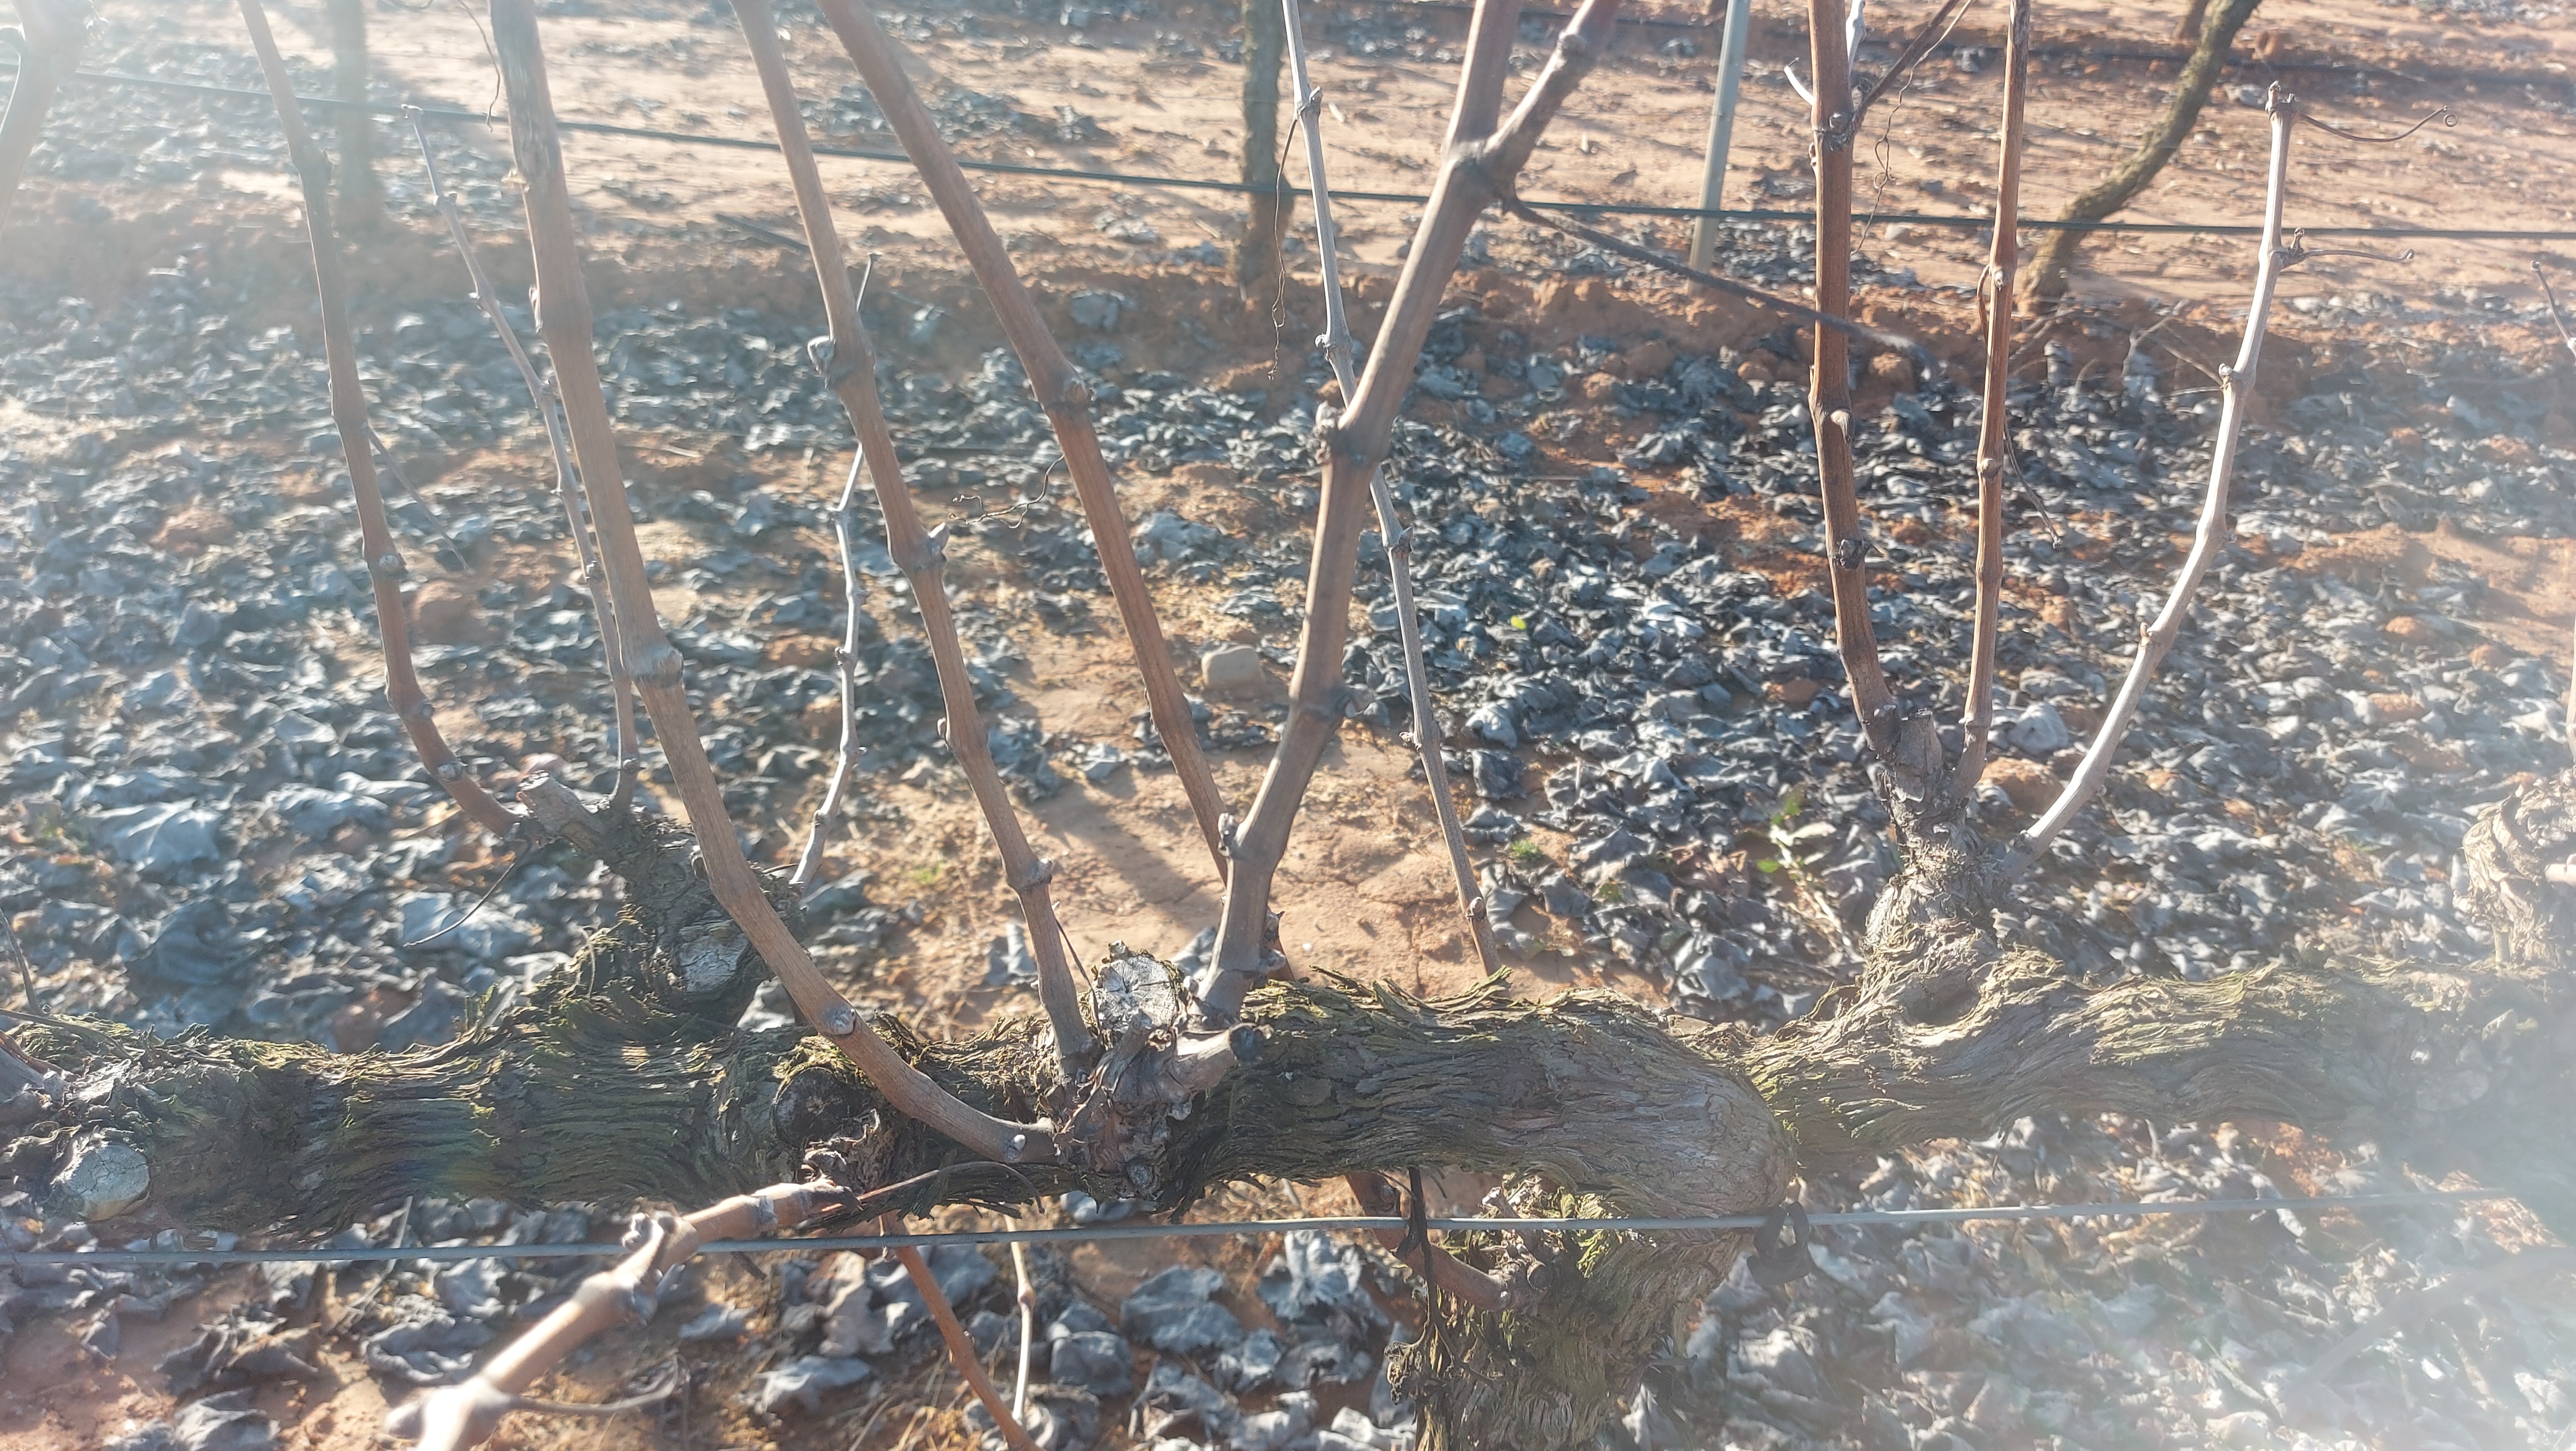
Unpruned shoots: 13
Pruned shoots: 0
Trunks: 1